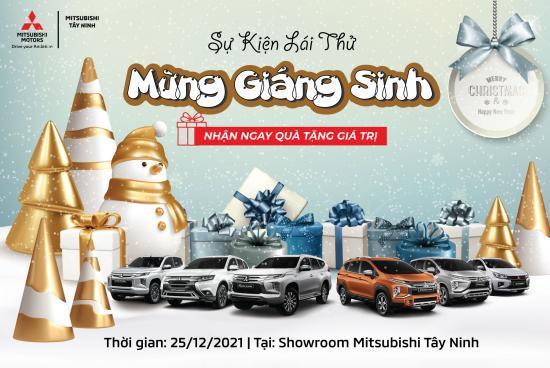
có một mô hình người tuyết ở trên khung hình